Godfrey Kneller

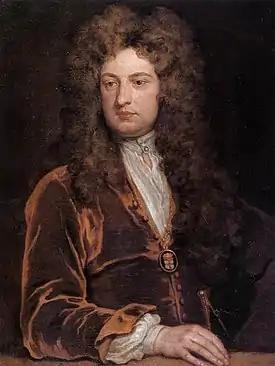
Sir John Vanbrugh in Kneller's Kit-cat portrait, considered one of Kneller's finest portraits

Kneller was born Gottfried Kniller in the Free City of Lübeck, the son of Zacharias Kniller, a portrait painter. Kneller studied in Leiden, but became a pupil of Ferdinand Bol and Rembrandt Harmenszoon van Rijn in Amsterdam. He then travelled with his brother John Zacharias Kneller, who was an ornamental painter, to Rome and Venice in the early 1670s, painting historical subjects and portraits in the studio of Carlo Maratti, and later moved to Hamburg.